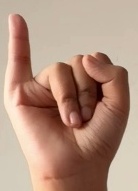
ASL sign: I